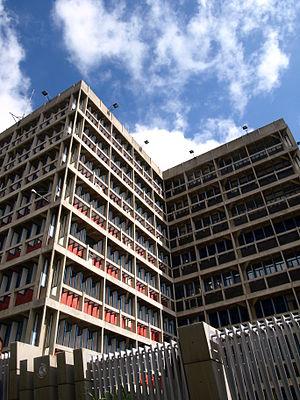
L'Université des Andes est une université publique et autonome qui se trouve dans les Andes vénézuéliennes. Son siège principal et son rectorat sont dans la ville de Mérida. Elle a été fondée par le clergé, comme maison des études le 29 mars 1785, élevée ensuite au rang de séminaire, et enfin reconnue comme université le 21 septembre 1810, par un décret de la Commission gouvernementale de la province de la Couronne espagnole.